Charles Albert Oberwager

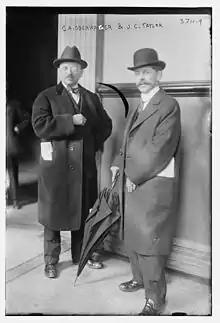
Charles A. Oberwager and J.C. Taylor in 1916

Charles Albert Oberwager (June 20, 1882 - July 17, 1945) was a lawyer and later a judge in Manhattan who presided over the case of the publication of "Satyricon" in 1922, ruling it was a classic book and not a pornographic book.